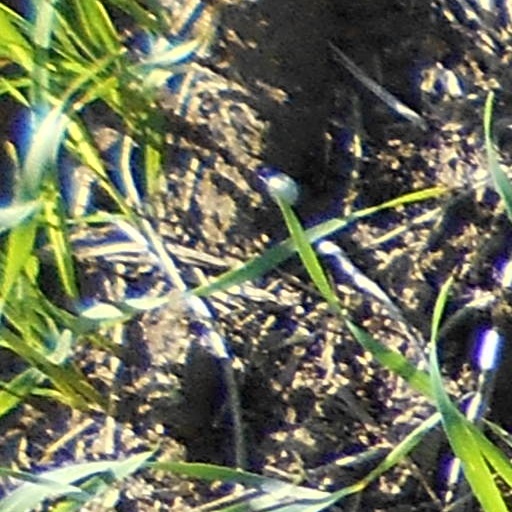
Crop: wheat